Digital subscriber line

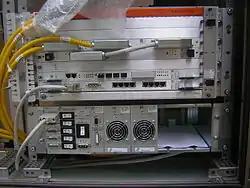
Example of a DSLAM from 2006

On the customer side, a DSL modem is hooked up to a phone line. The telephone company connects the other end of the line to a DSLAM (digital subscriber line access multiplexer), which concentrates a large number of individual DSL connections into a single box. The DSLAM cannot be located too far from the customer because of attenuation between the DSLAM and the user's DSL modem. It is common for a few residential blocks to be connected to one DSLAM.